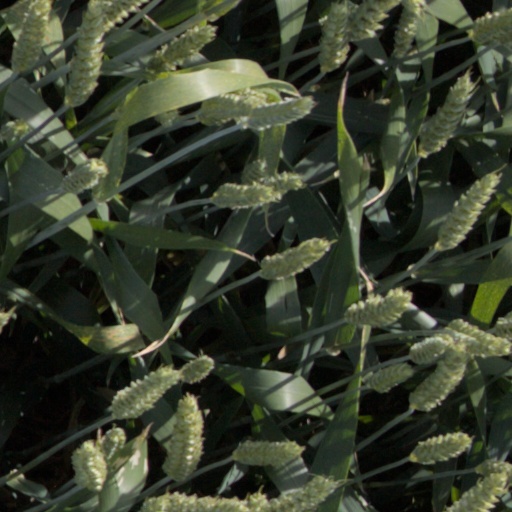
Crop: wheat